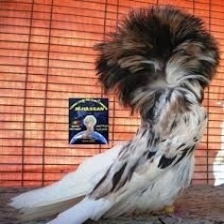
Species: JACOBIN PIGEON
Scientific name: COLUMBA LIVIA